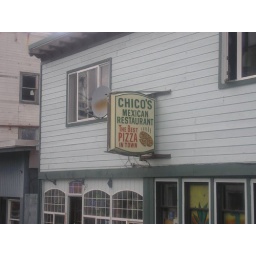
Check out the sign - mexican restaurant has the best pizza in Ketchikan!!